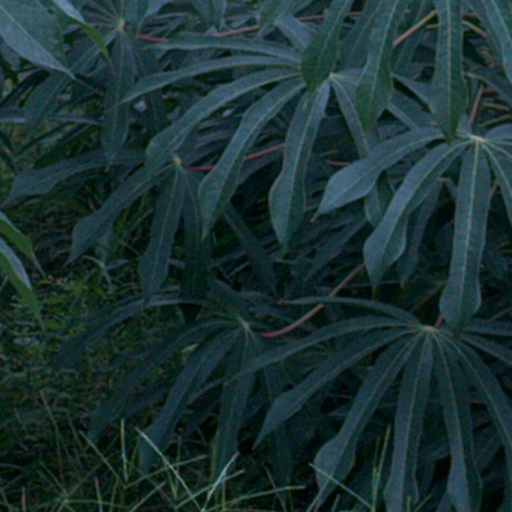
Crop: cassava